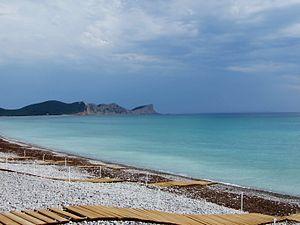
Cet article donne la liste des plages d'Ibiza, île Baléare.